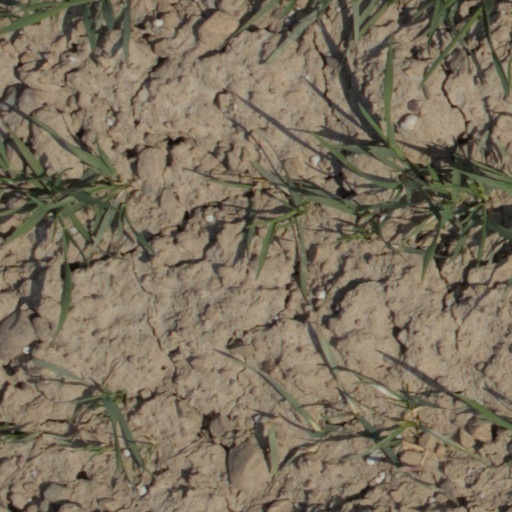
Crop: wheat